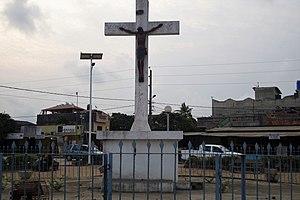
Fidjrossè est un des quartiers de Cotonou dont sa mitoyenneté avec l'océan pacifique fait de lui, un quartier beaucoup convoité et animé.
Fidjrossè est un quartier situé à l'ouest de la ville de Cotonou au Bénin, voisin du quartier Agla. C'est l'un des quartiers les plus beaux et les plus riches de la ville.